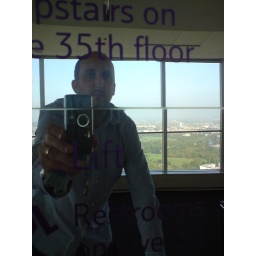
There I am on the 34th floor as if proof was required. That's a sign for the toilets by the way!